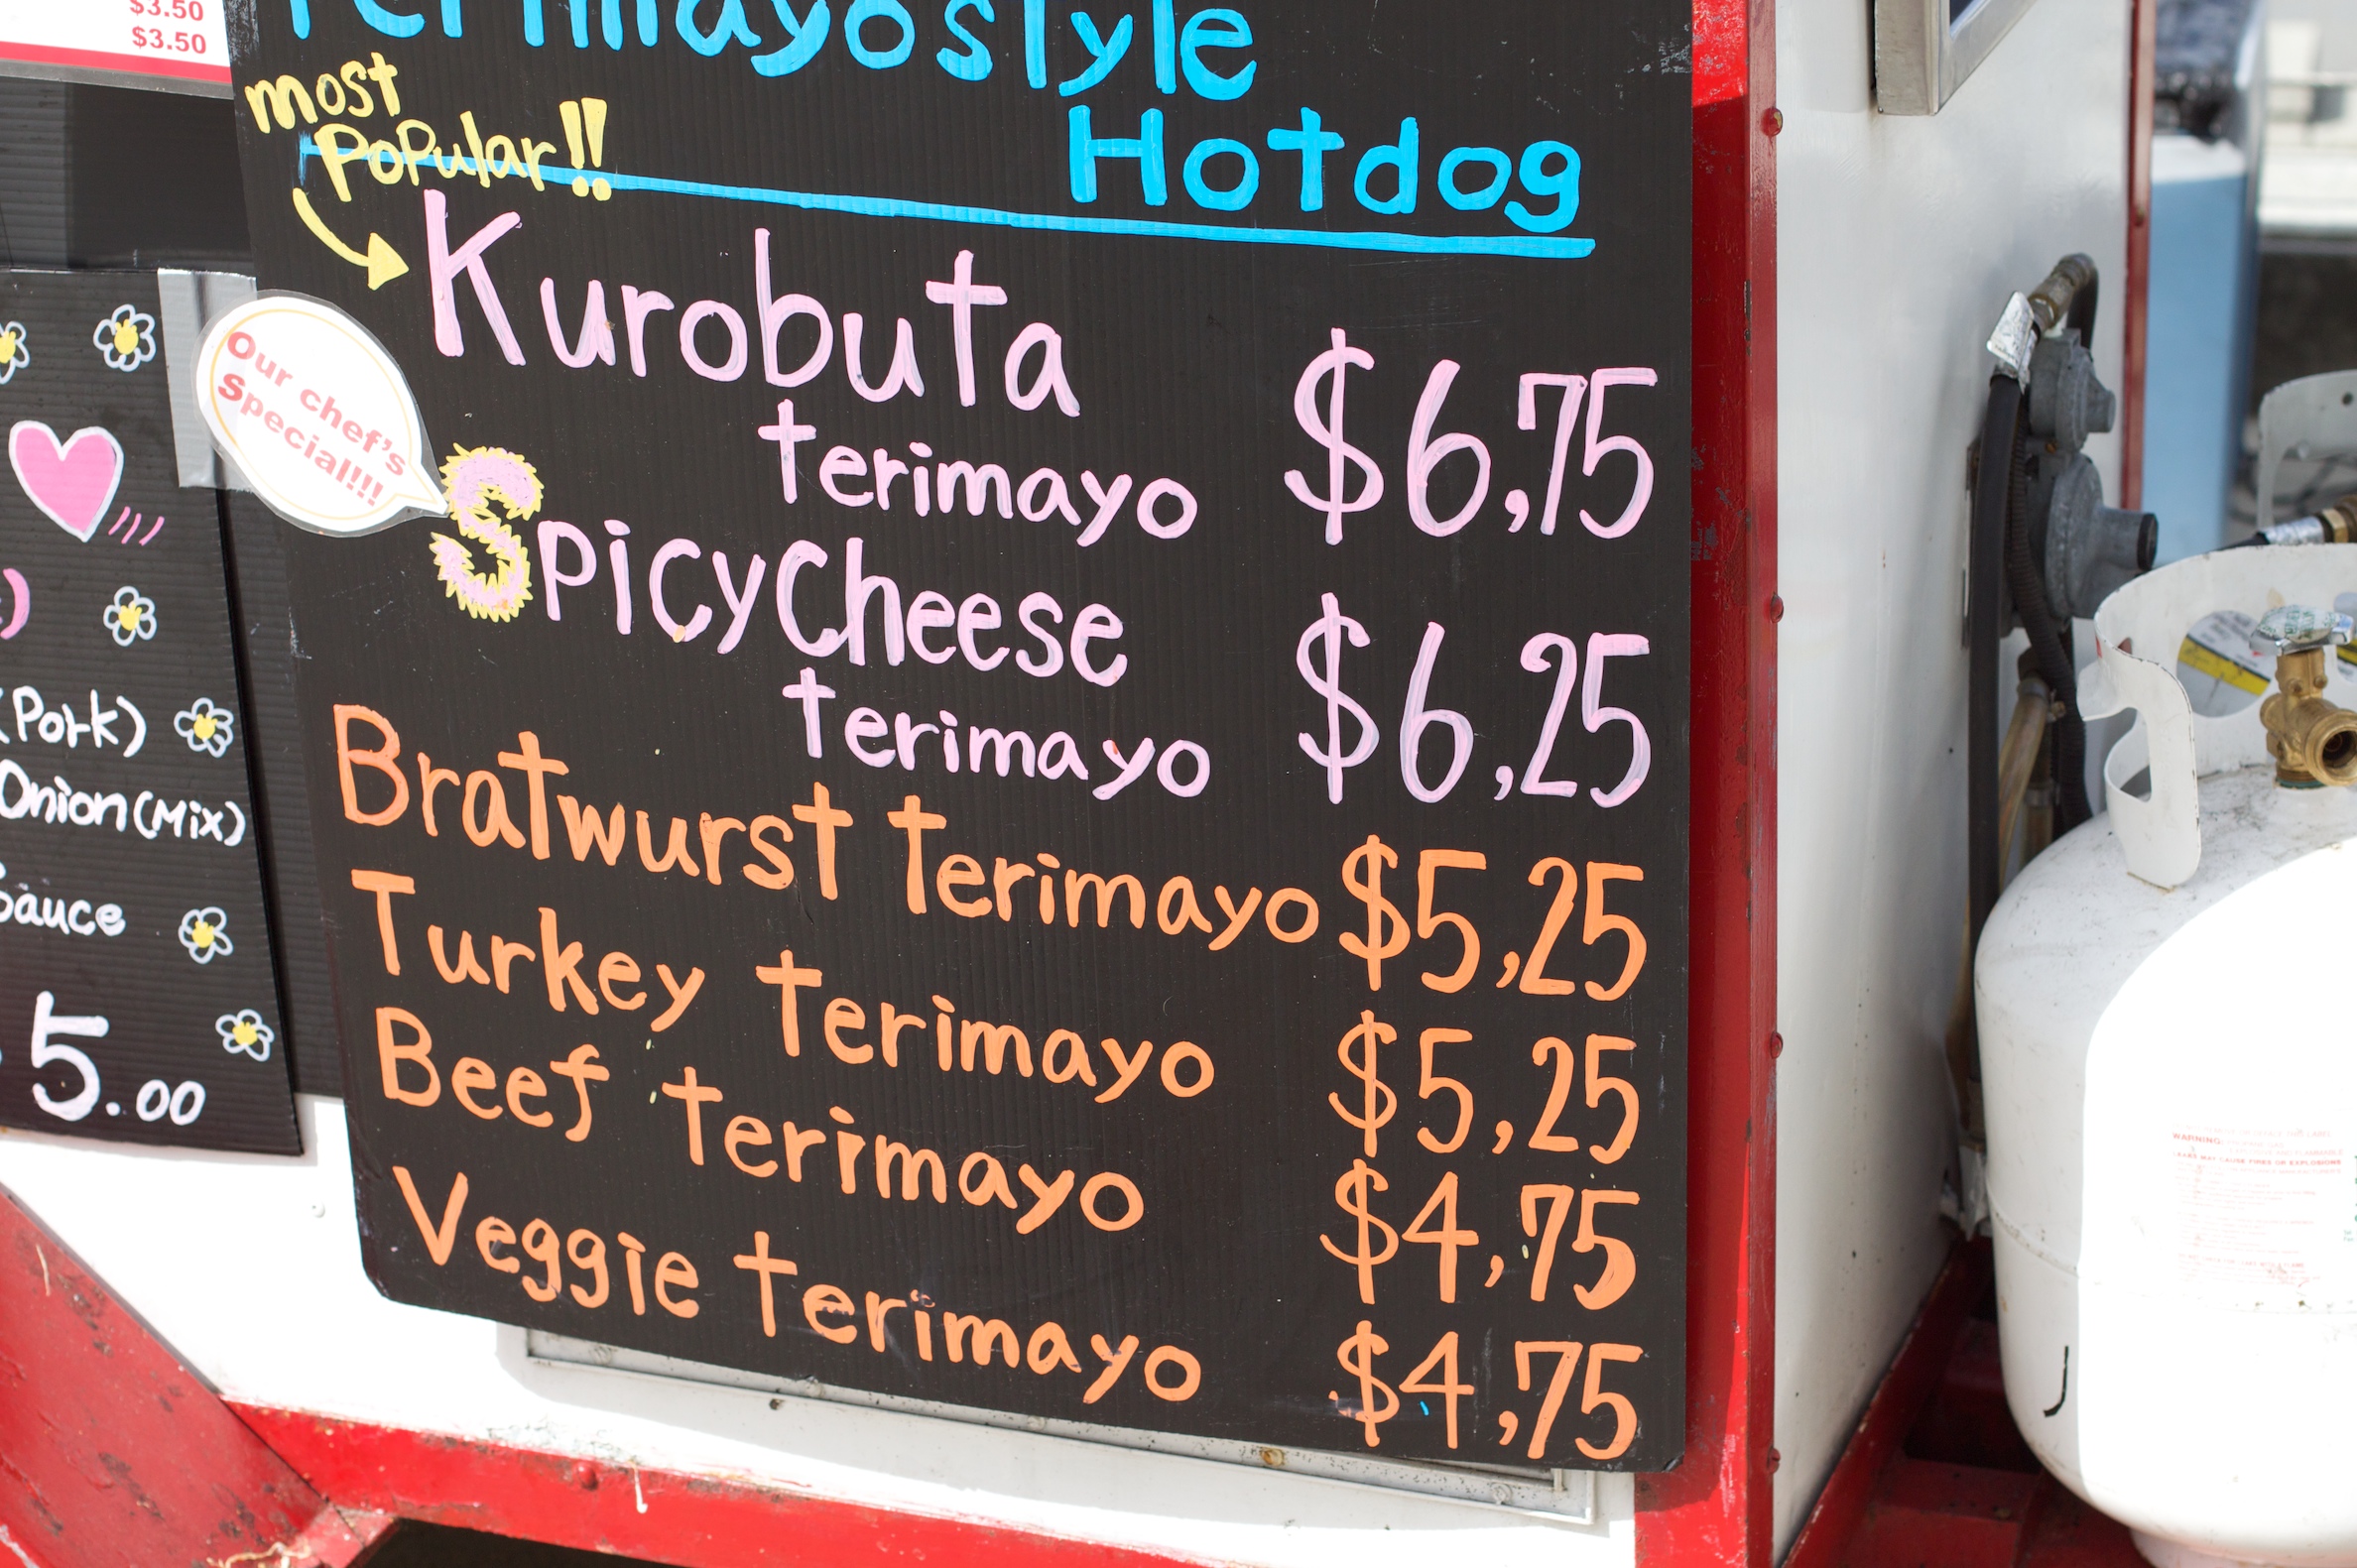
sign, vehicle, vancouver, font